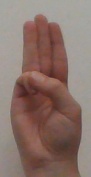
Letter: thaa